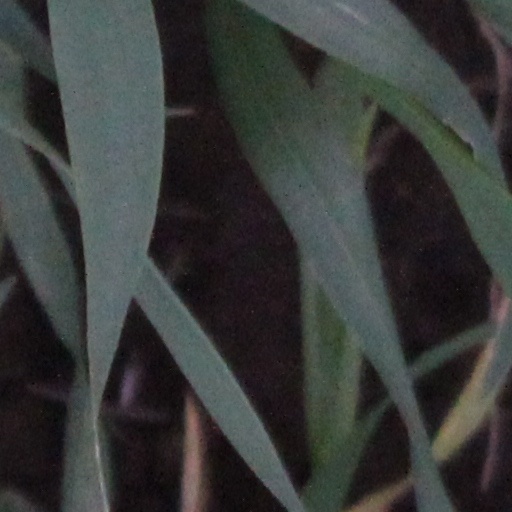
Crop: wheat